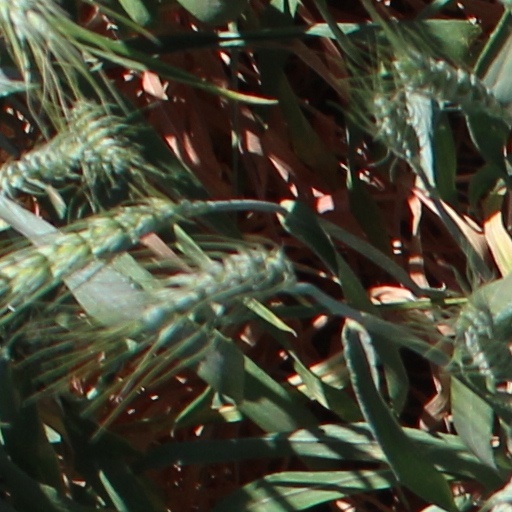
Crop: wheat